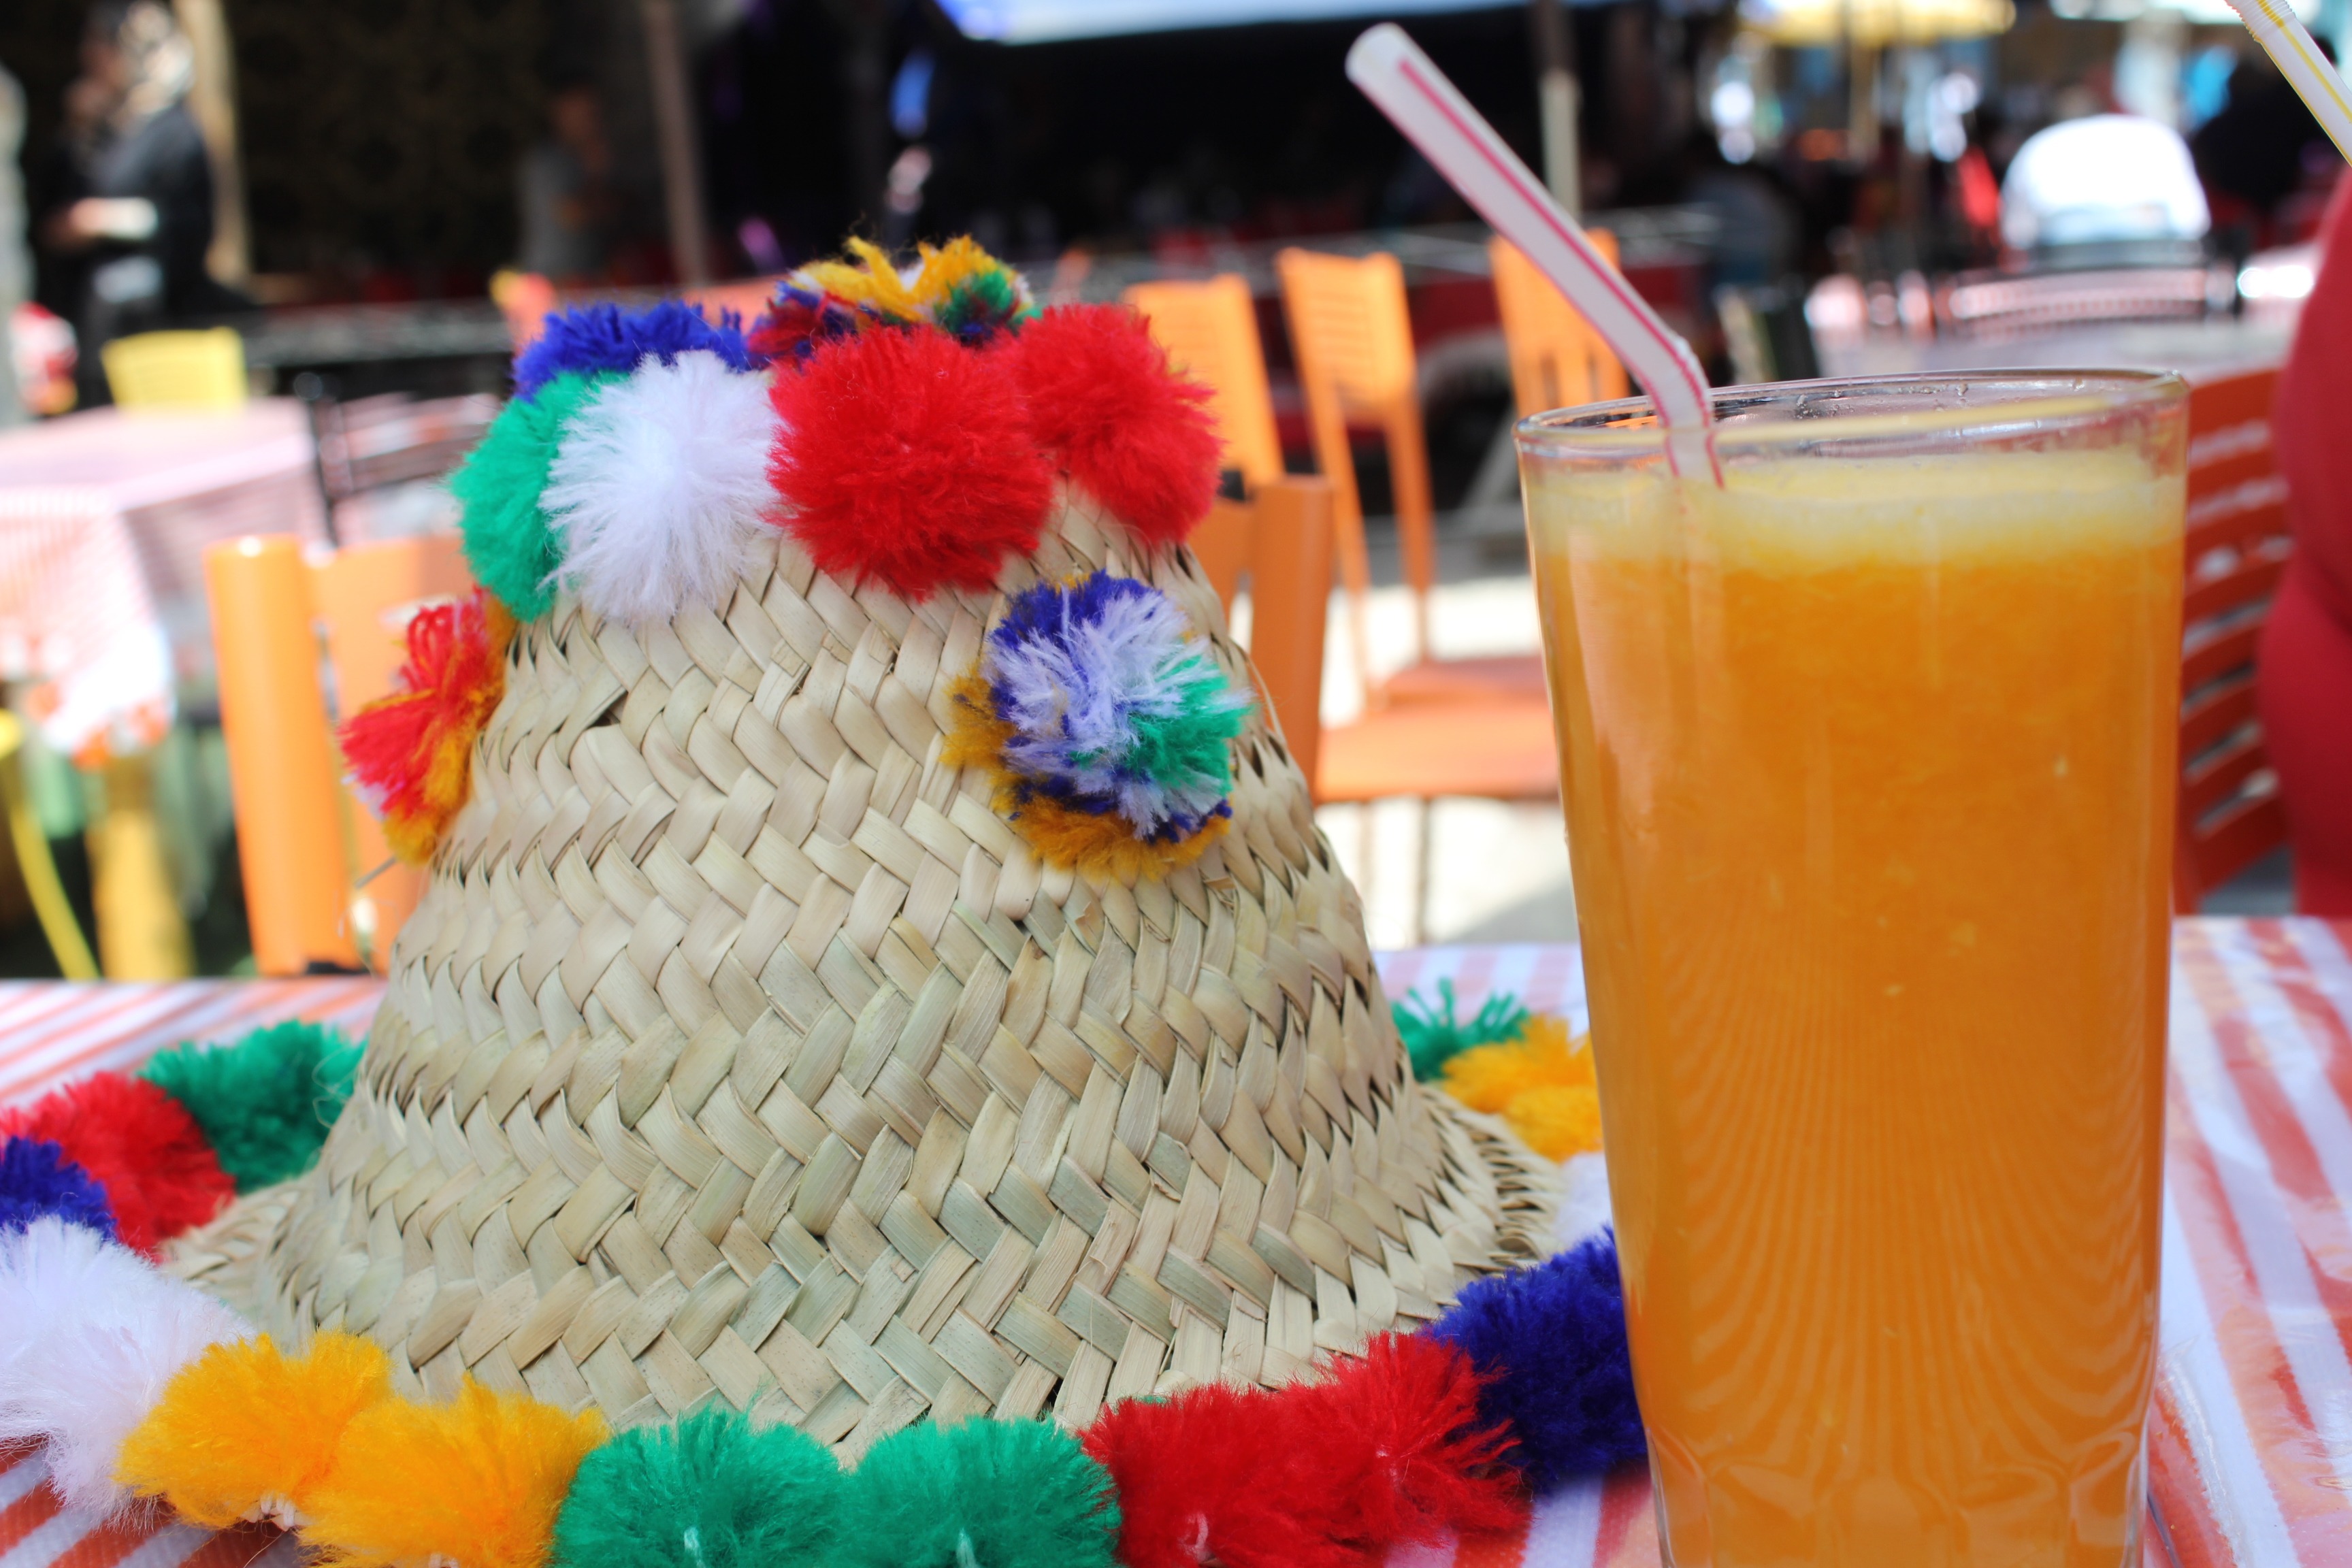
street, orange, food, color, hat, dessert, juice, party, morocco